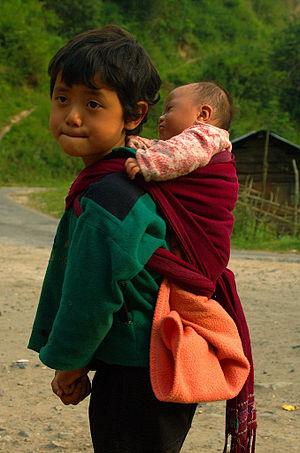
Le Bhoutan, en forme longue le royaume du Bhoutan, est un pays d’Asie du Sud sans accès à la mer. Il est situé dans l’Est de la chaîne de l’Himalaya, enclavé entre l’Inde au sud, à l’est et à l’ouest-sud-ouest, avec laquelle il partage 605 km de frontières terrestres, et la Chine au nord et à l'ouest-nord-ouest avec 470 km de frontières. Plus à l'ouest, il est séparé du Népal par l'État indien du Sikkim, et plus au sud il est séparé du Bangladesh par les États indiens d'Assam et du Bengale-Occidental. Sa capitale et plus grande ville est Thimphou.